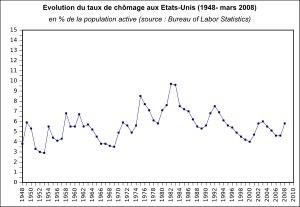
Les États-Unis sont la première puissance économique mondiale.